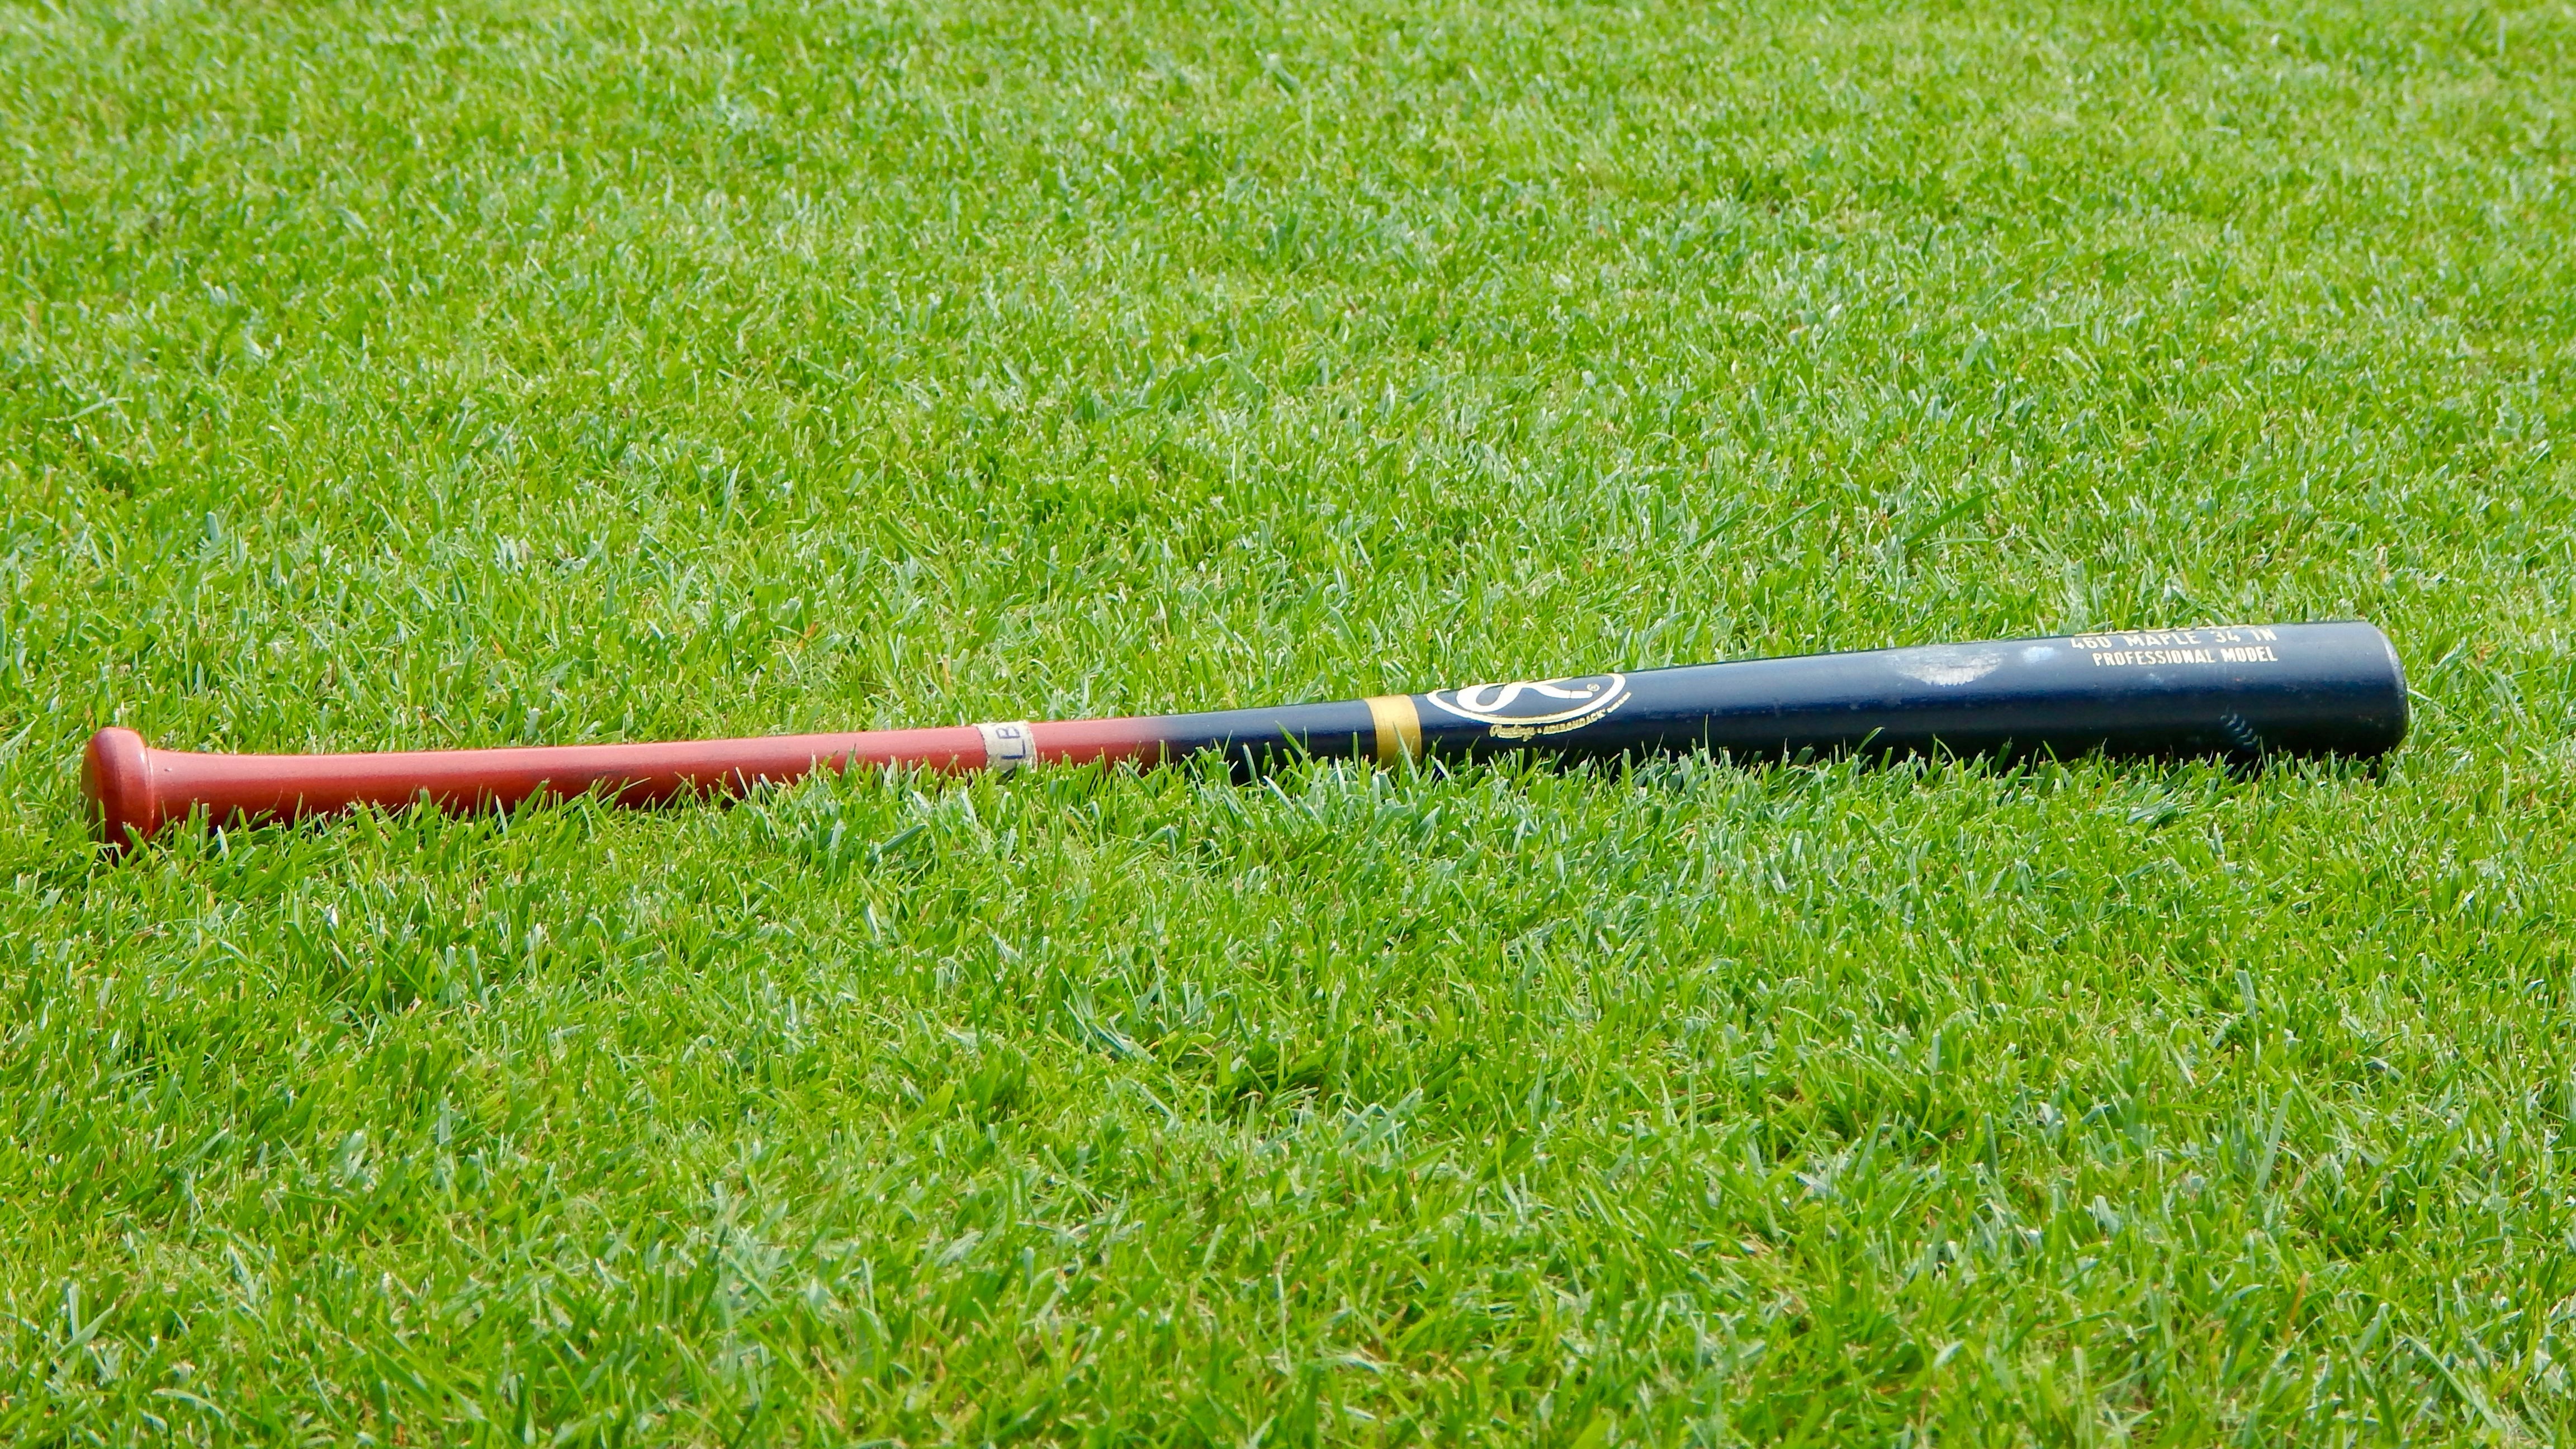
nature, grass, baseball, sport, lawn, game, green, golf club, prato, sports, activities, baseball bat, cue stick